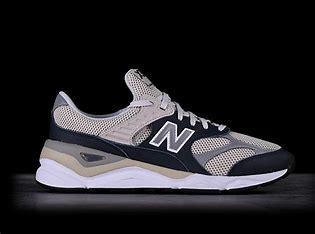
Brand: New
Model: Balance 90